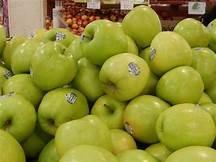
Label: apple